Svenstrup (manor house)

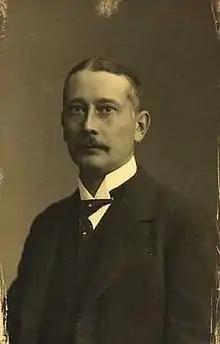
Joachim Wedell-Neergaard photographed by Julie Laurberg

Peter Christian Joachim Bruun de Neergaard was succeeded by his grandson, Joachim Wedell, who was granted royal permission to carry the name Wedell-Neergaard. He sold the last tenant farms in the 1900s, making Svenstrup the last manor in the country to complete this process. The "fideikommisgodser " was dissolved as a result of "lensafløsningsloven" in 1919. Joachim Wedell-Neergaard died in 1926. His widow Henny Caroline Julie Moltke passed the estate on to their son Christian Wedell-Neergaard in 1937.